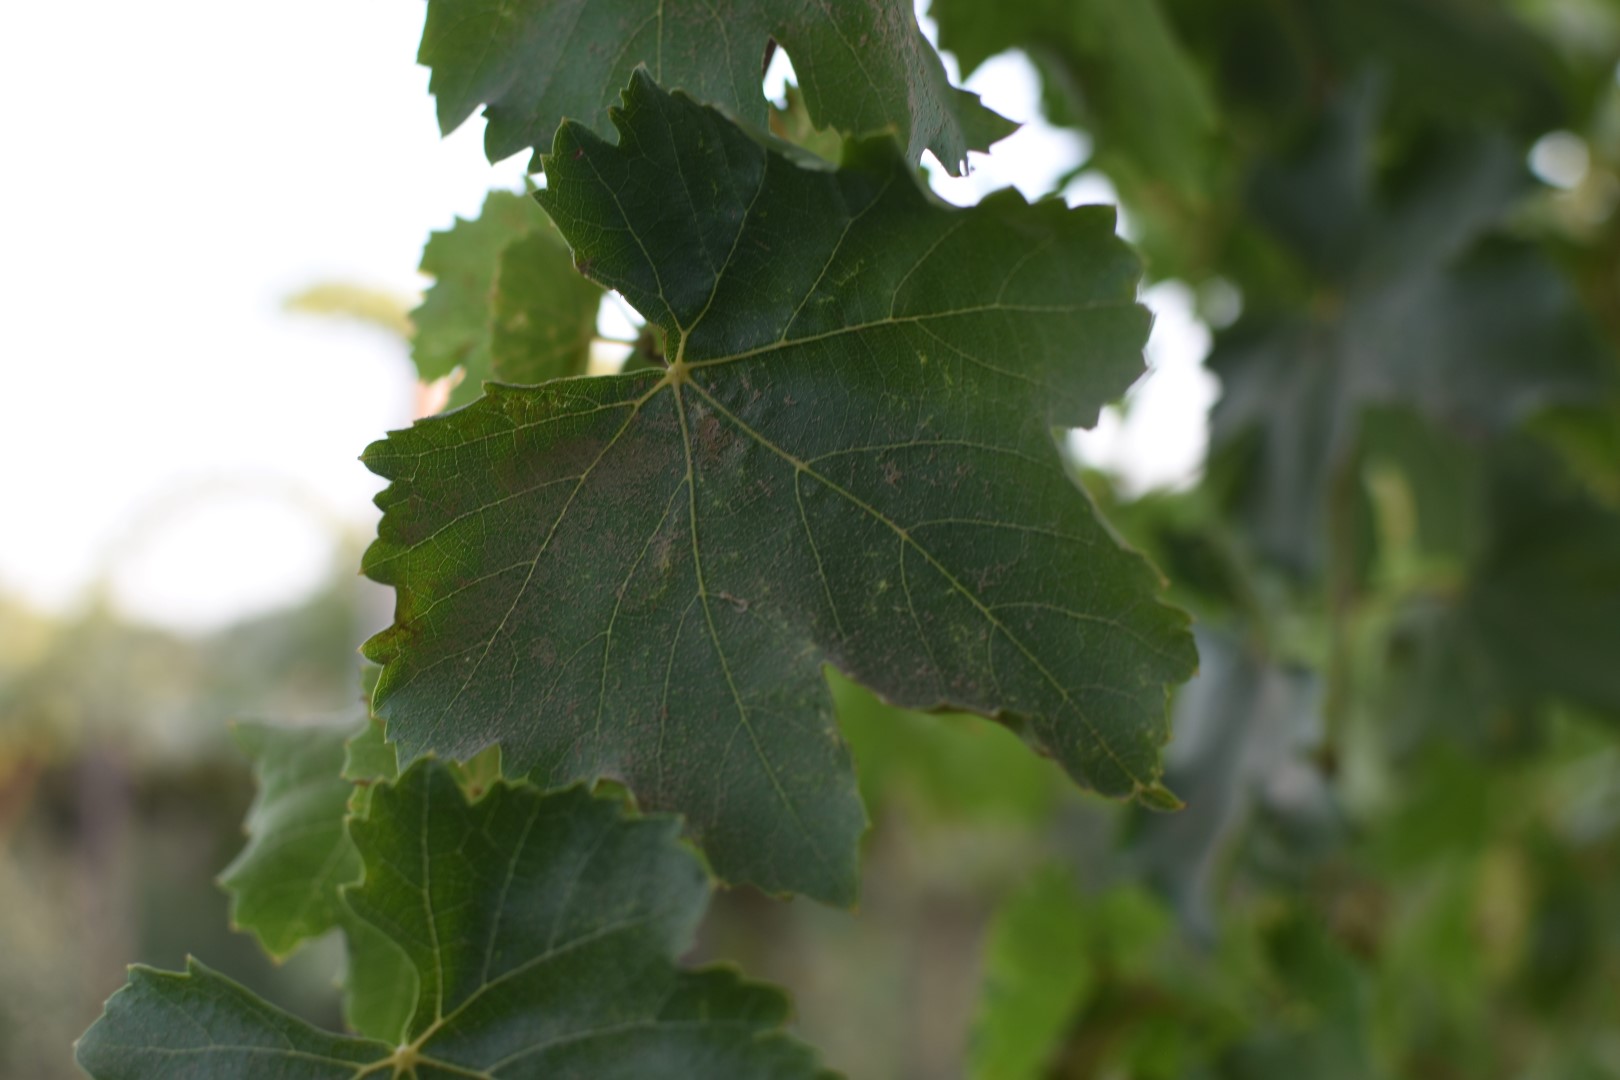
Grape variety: Thompson Seedless